List of Soul Eater chapters

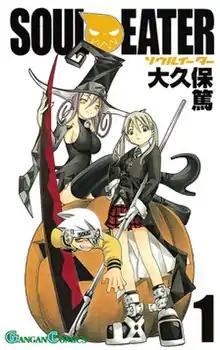
The cover of the first volume of the "Soul Eater" manga released by Gangan Comics on June 22, 2004, in Japan

"Soul Eater" is a Japanese manga series written and illustrated by Atsushi Okubo. The series follows the adventures of three students at a school called the Death Weapon Meister Academy (or DWMA for short), known as meisters, who use demon weapon companions with human and weapon forms. These meisters, Maka Albarn, Black Star, and Death the Kid, seek to turn their weapons, Soul Eater, Tsubaki, and the Thompson sisters respectively, into "death scythes" for Lord Death, the Grim Reaper and head of the DWMA, by having their weapons consume the souls of 99 evil humans and one witch.